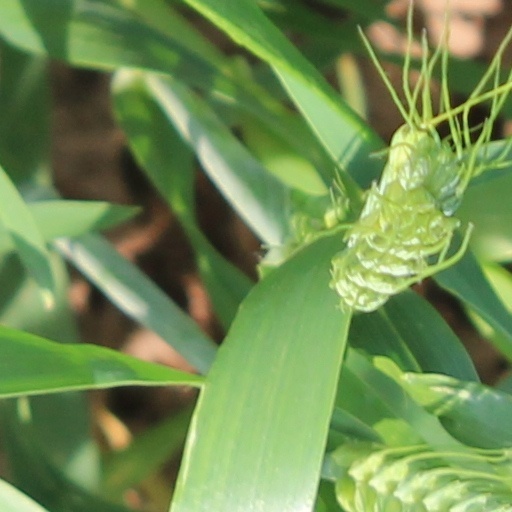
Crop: wheat